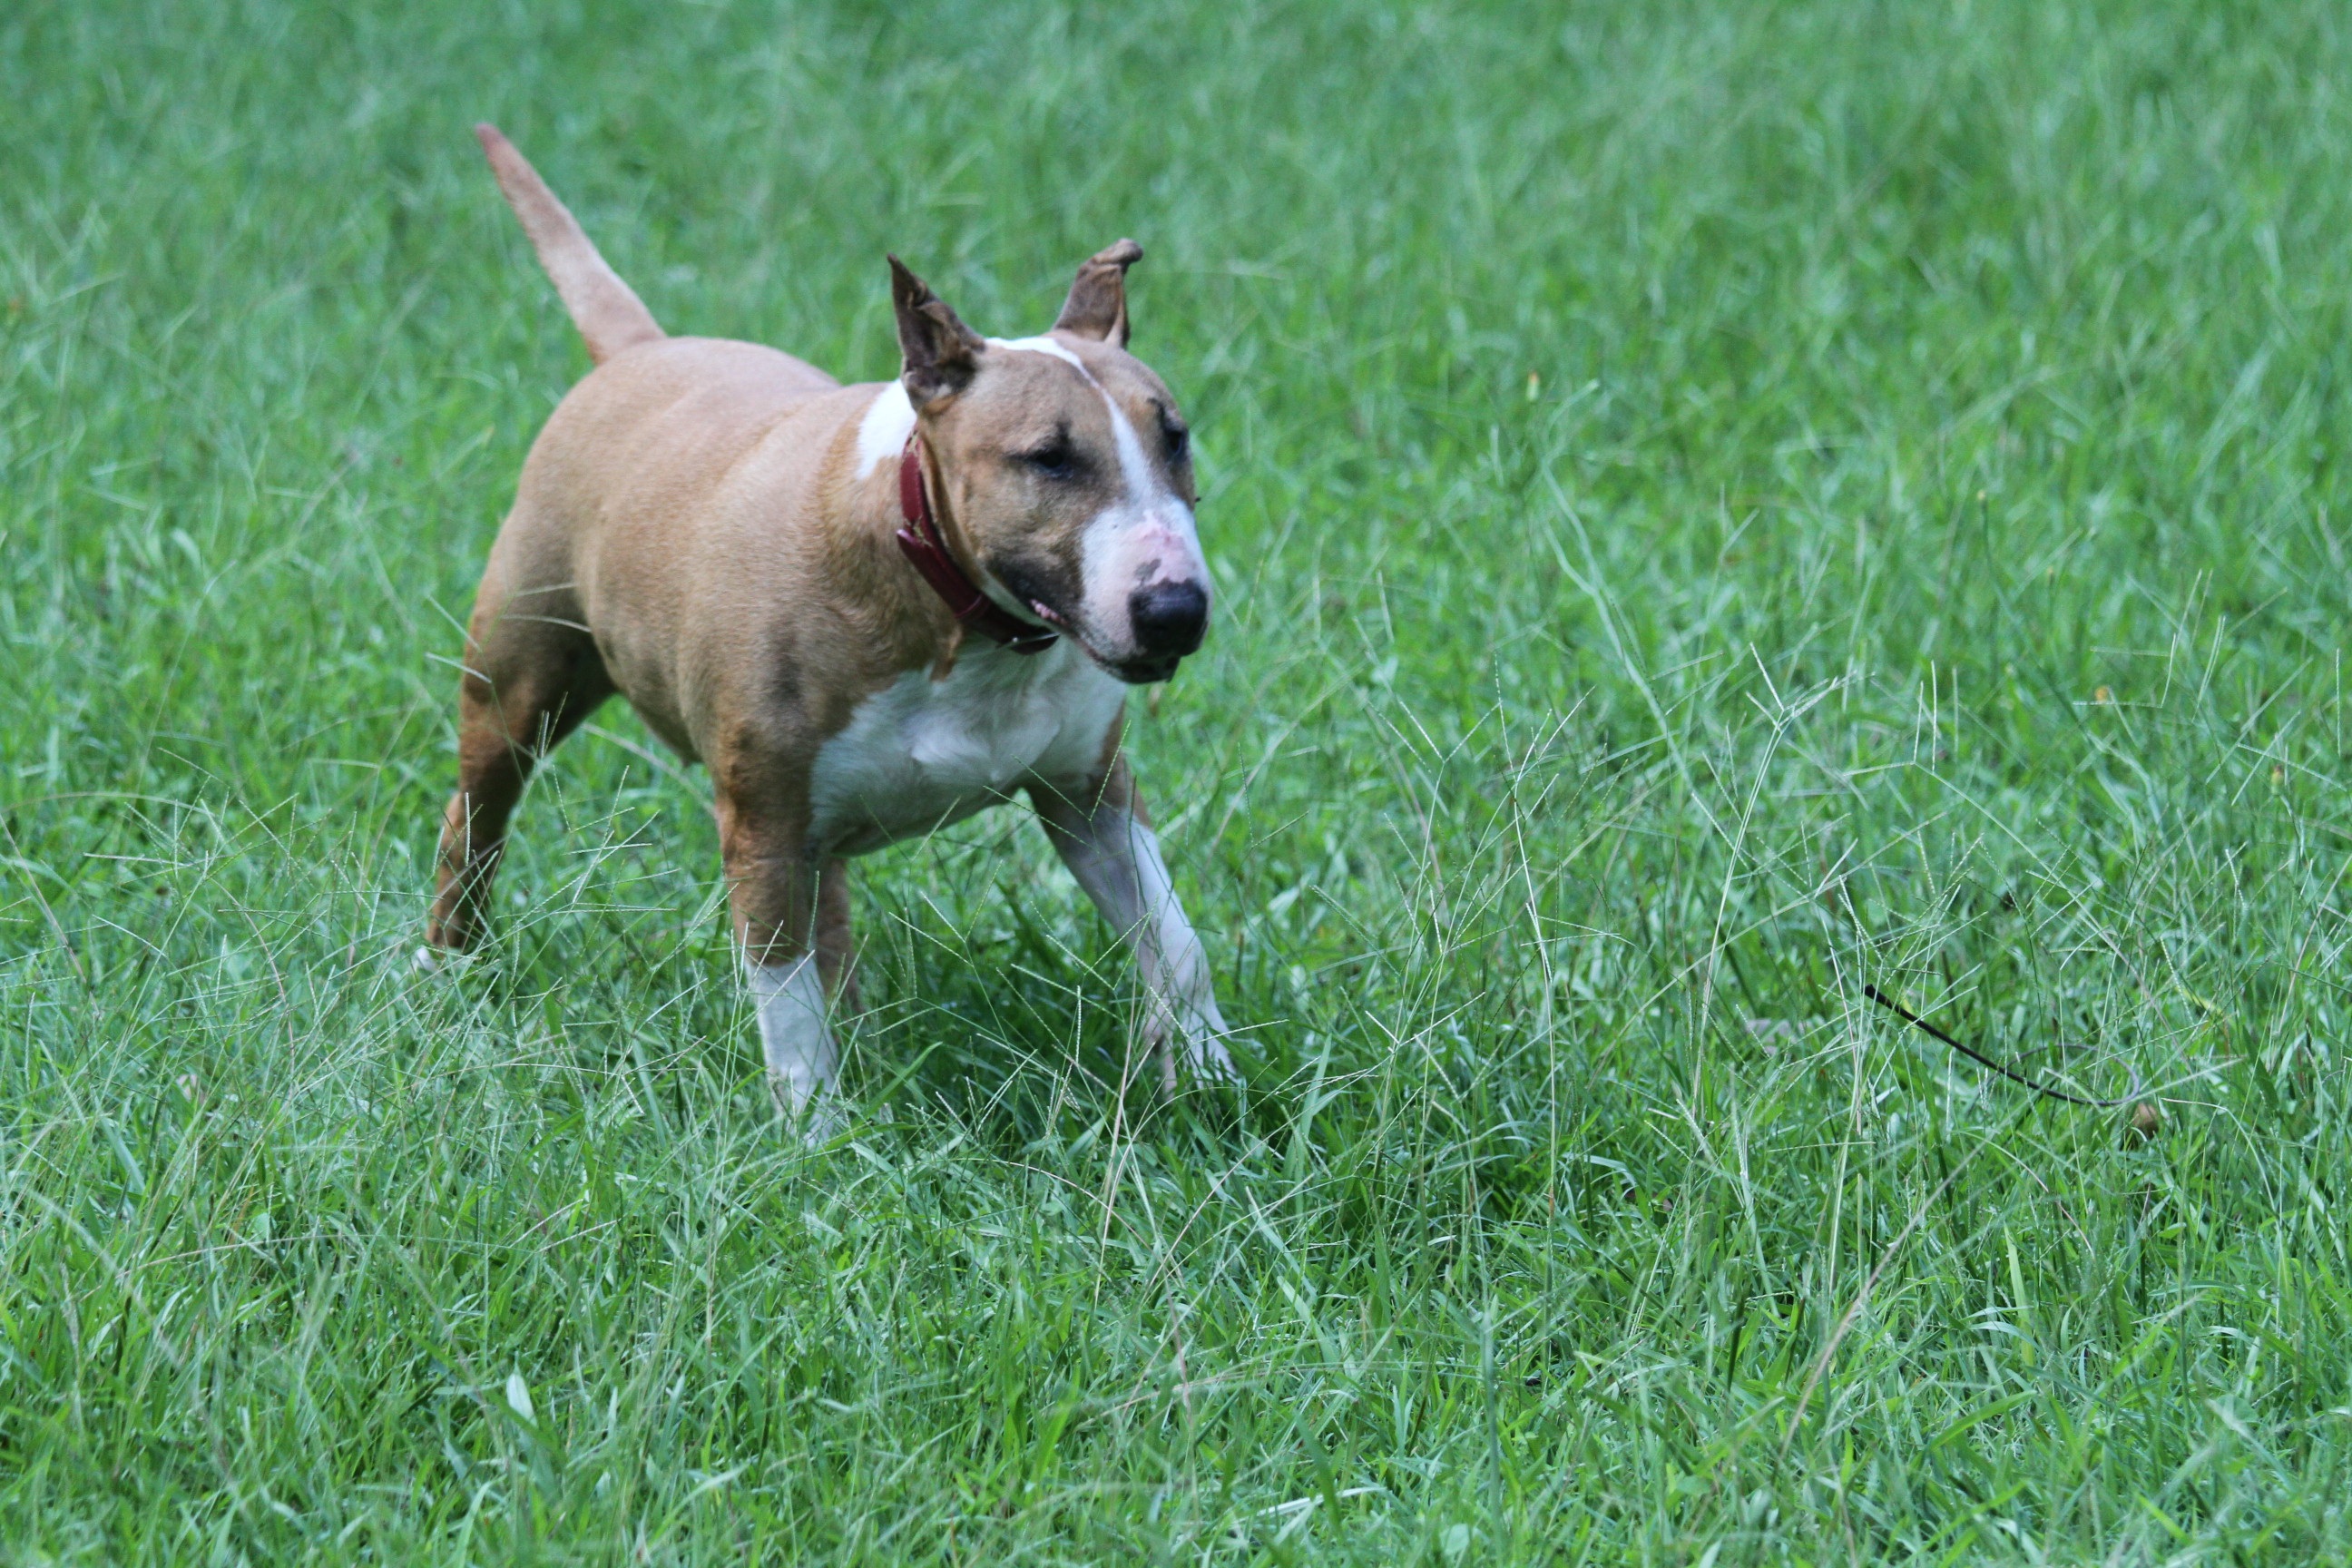
nature, grass, white, lawn, play, run, dog, green, red, mammal, garden, bulldog, nose, vertebrate, english, dog breed, terrier, trot, bully, bull terrier, wag, bullterrier, dog like mammal, carnivoran, american pit bull terrier, bull terrier miniature